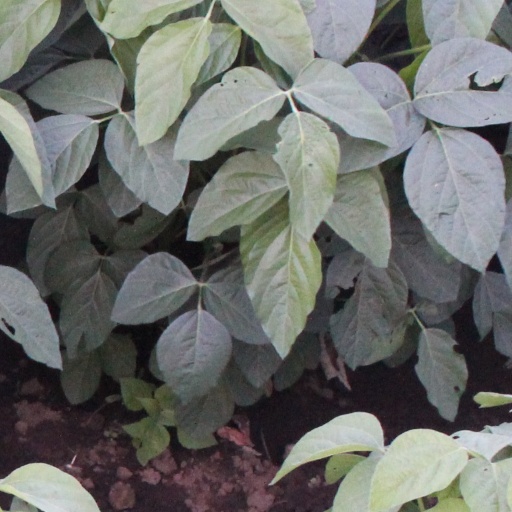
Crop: soybean